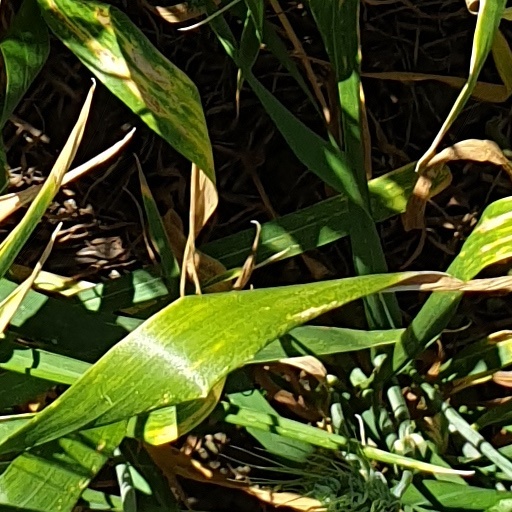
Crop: wheat